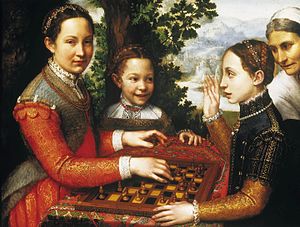
Portrætgruppe med kunstnerens fader Amilcare Anguissola og hendes søskende Minerva og Astrubale
Portrætgruppe med kunstnerens fader Amilcare Anguissola og hendes søskende Minerva og Astrubale er et oliemaleri fra 1558-59 af den italienske kunstner Sofonisba Anguissola. Maleriet findes i Nivågårds malerisamling på museets hjemmeside.